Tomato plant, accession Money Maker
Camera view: vertical (180 deg); turntable rotation: 120 degrees
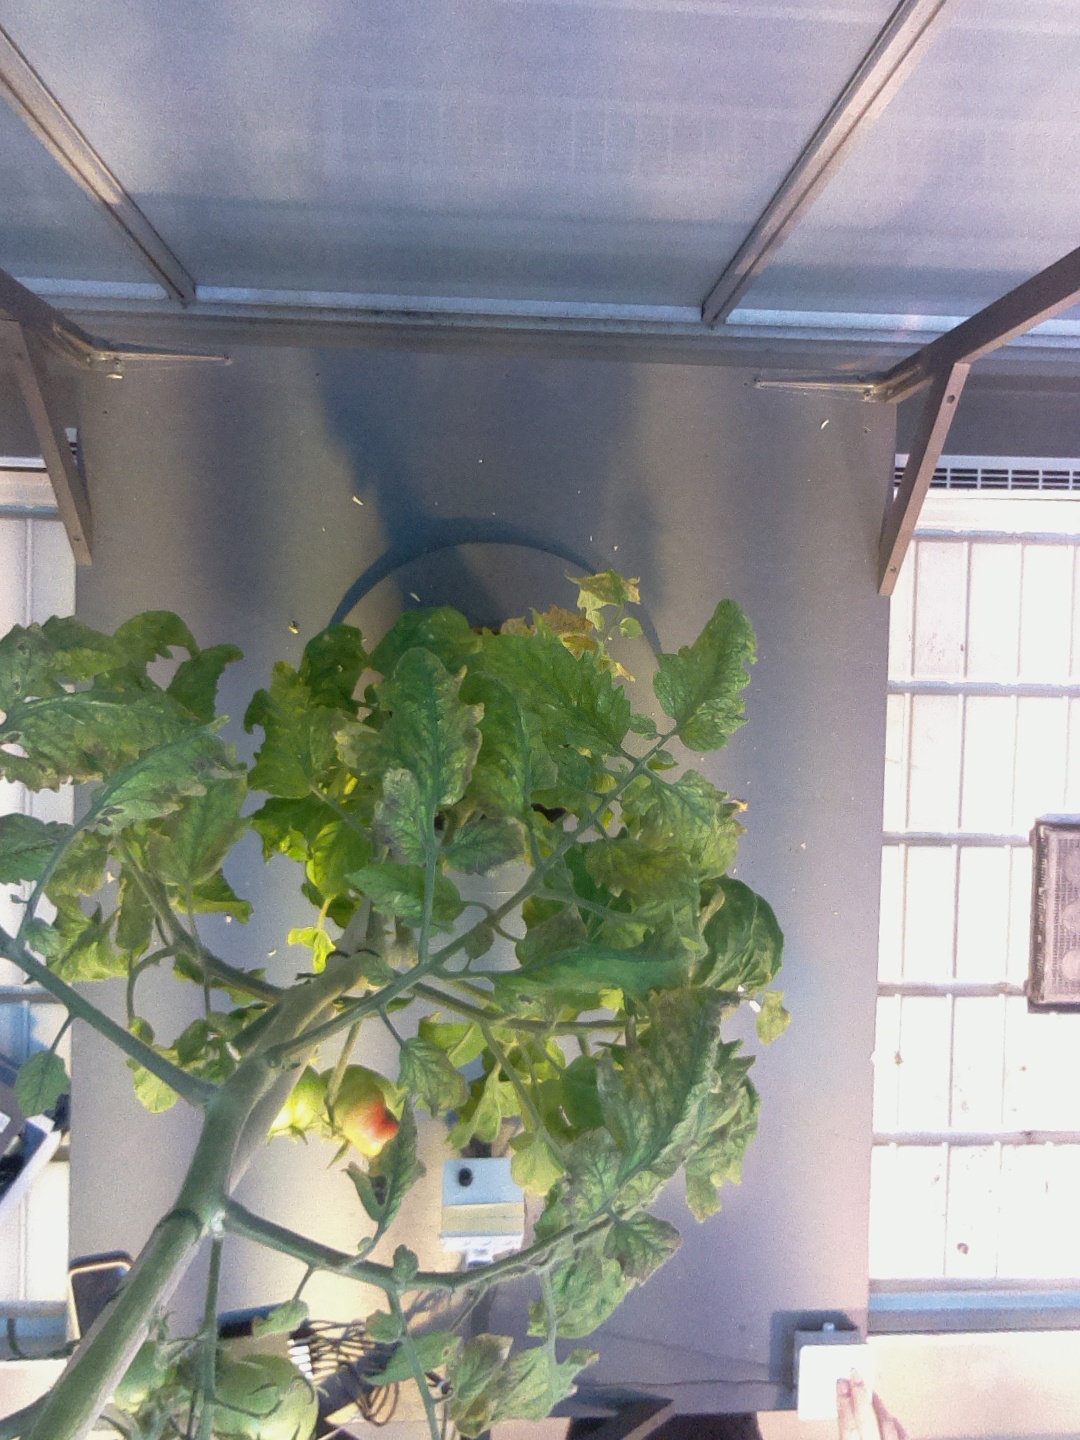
BBCH growth stage 80: fruits start showing typical ripe color (orange -> red)